Latin America

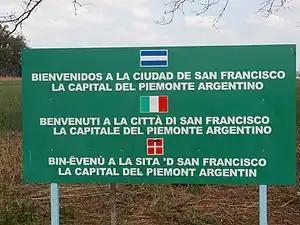
Trilingual sign in San Francisco, Argentina, in Spanish, Italian and Piedmontese.

Latin American populations are diverse, with descendants of the Indigenous peoples, Europeans, Africans initially brought as slaves, and Asians, as well as new immigrants.